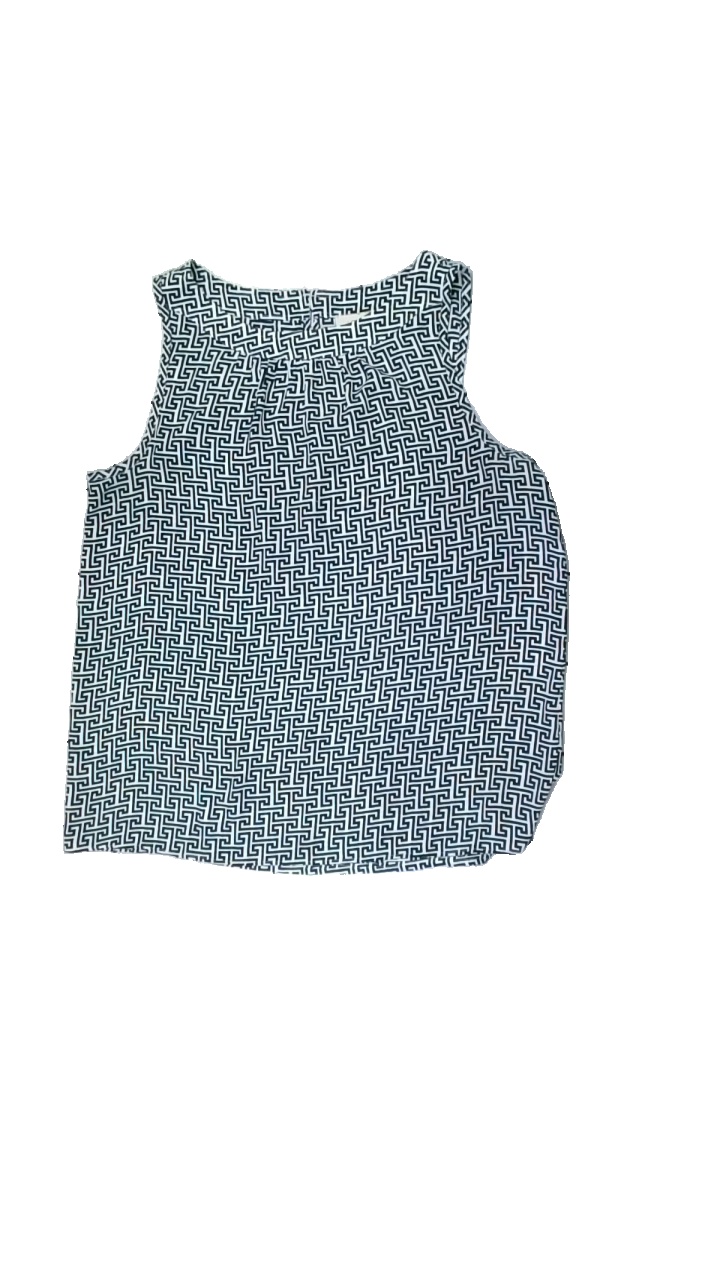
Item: Top (Ladies)
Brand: Loft
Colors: White, Blue
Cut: Regular, C-collar, Loose
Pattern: Geometric print
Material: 100% polyester
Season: All
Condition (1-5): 3
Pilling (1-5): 5
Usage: Reuse
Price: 50-100